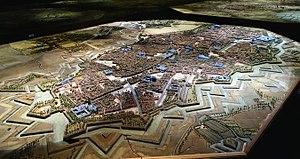
Plan-relief de Lille au Palais des beaux-arts de Lille.
Le siège de Lille se déroule du 18 août au 27 août 1667, pendant la guerre de Dévolution. La ville est assiégée et conquise par les troupes de Louis XIV.
Le palais des Beaux-Arts de Lille est un musée municipal d'art et d'antiquités situé place de la République à Lille, dans la région Hauts-de-France. C'est l’un des plus grands musées de France et le plus grand musée des beaux-arts, en dehors de Paris, en nombre d'œuvres exposées.